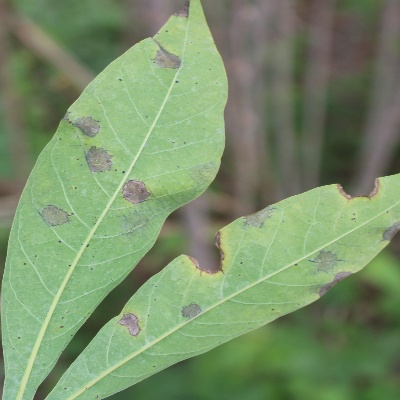
Crop: Cassava
Condition: brown spot